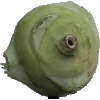
Label: Kohlrabi 1